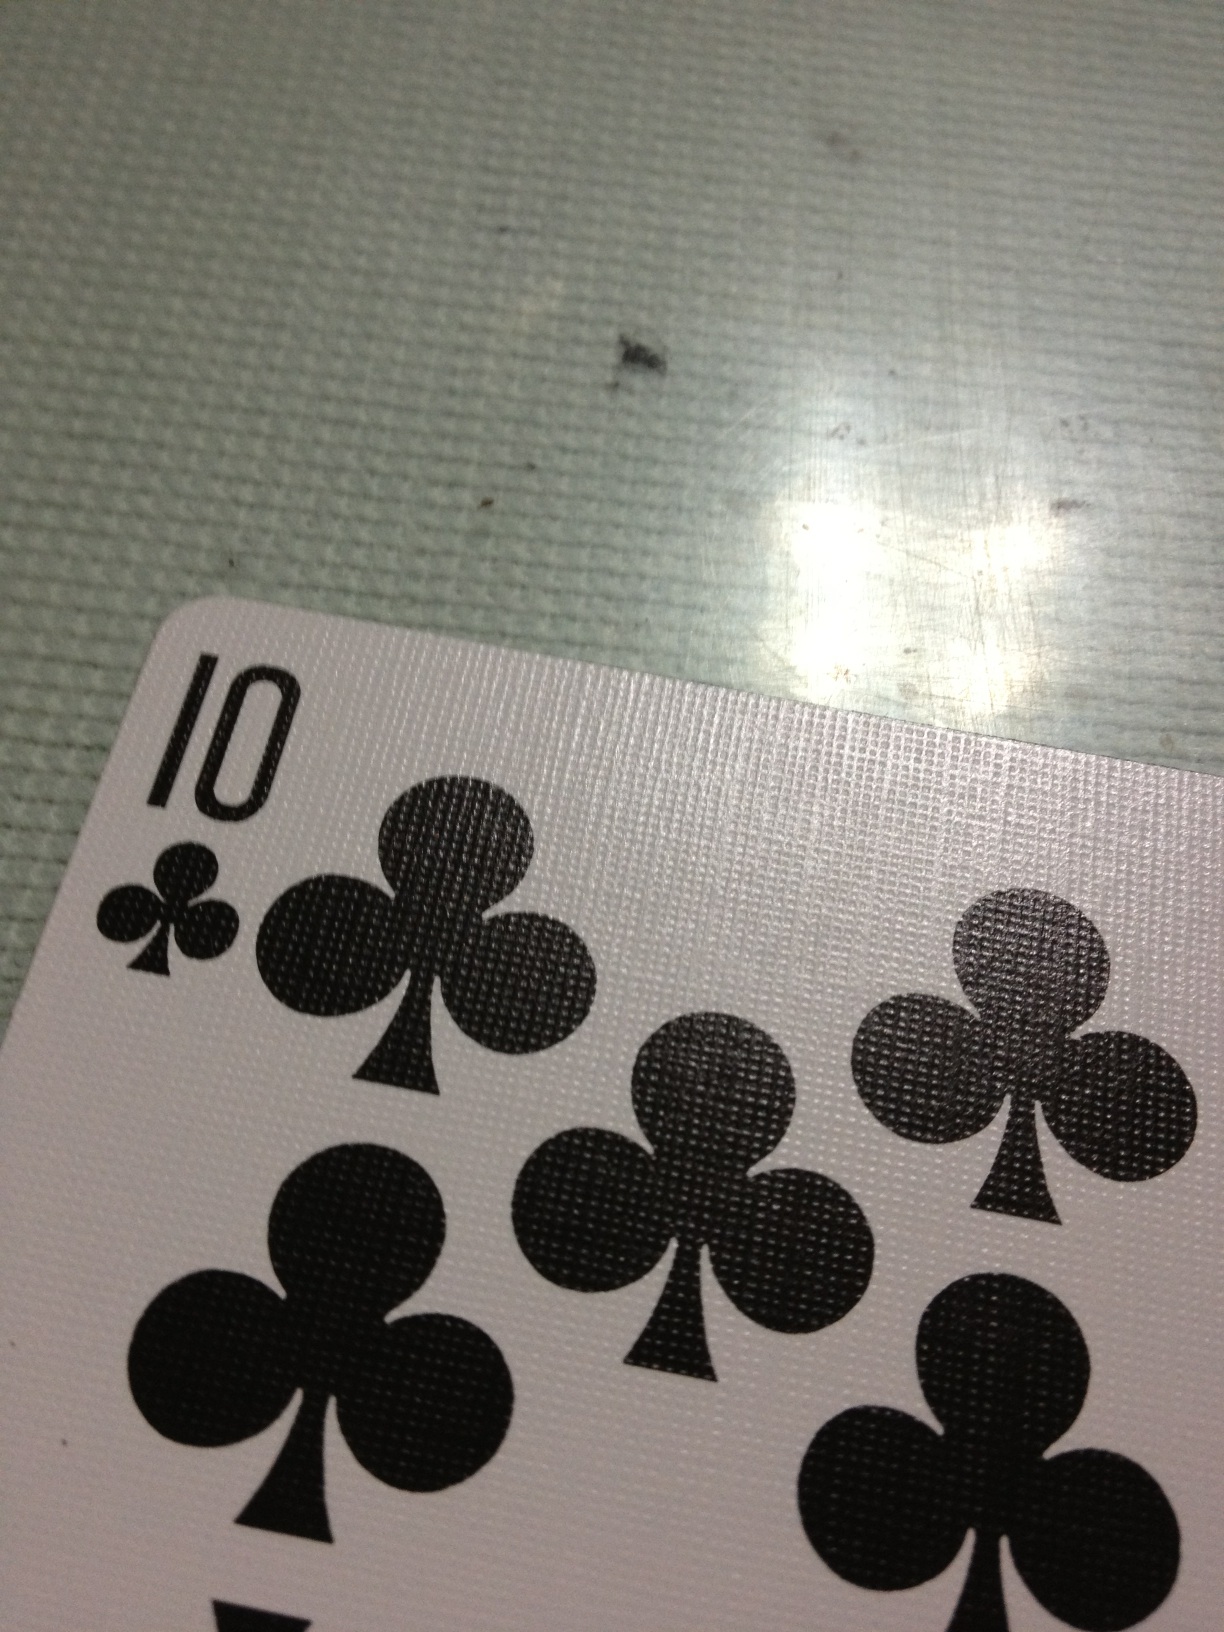Question: What's the number?
Answer: 10